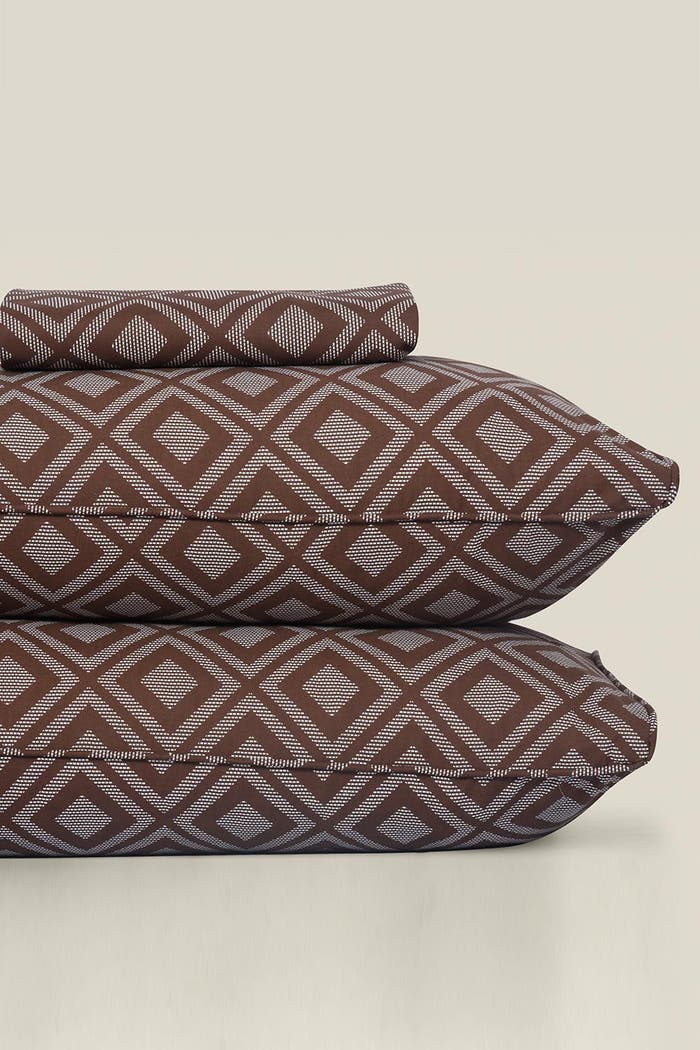
brown multi diamond print bed sheet